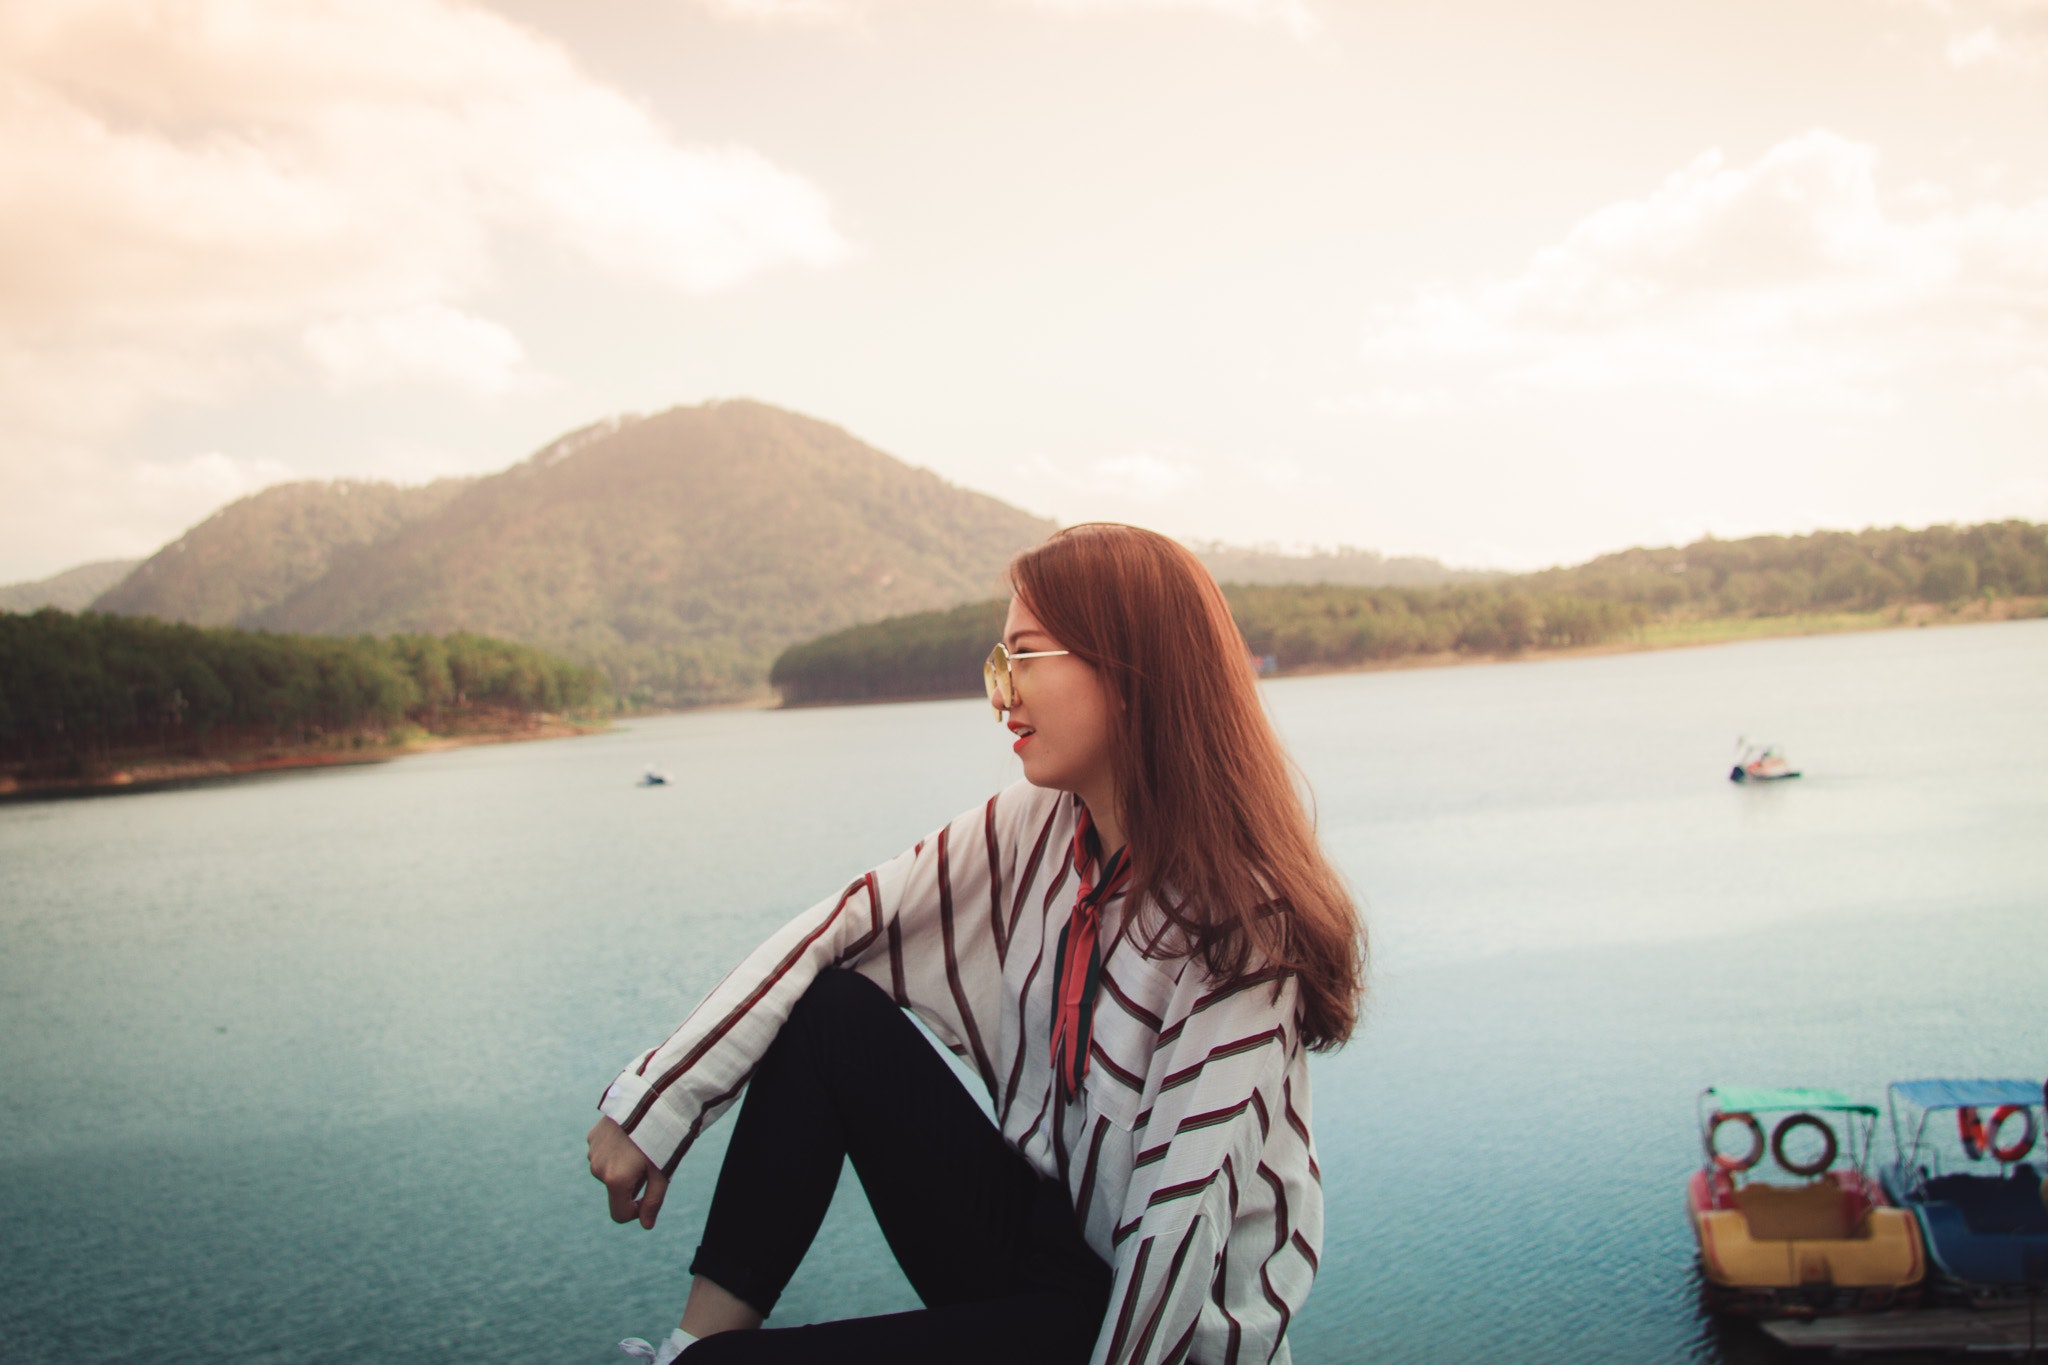
sky, beauty, water, lake, photography, summer, cloud, mountain, vacation, tree, travel, sea, landscape, long hair, happy, tourism, reservoir, river, leisure, black hair, bay